Centre points of Australia

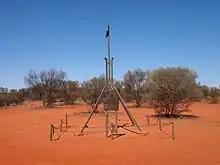
Lambert Centre is marked by a flag pole that mimics that of Parliament House, Canberra.

Centre points of Australia are those geographical locations that have been considered to be "centre" of Australia, as distinct from the extreme points of Australia.